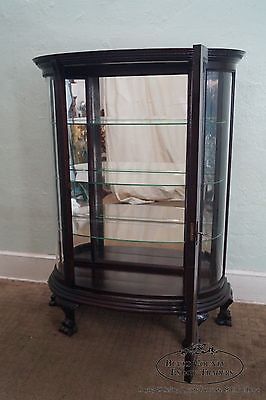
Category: cabinet